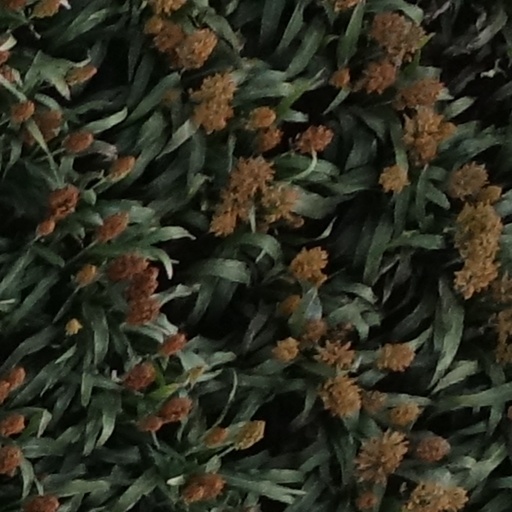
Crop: sorghum